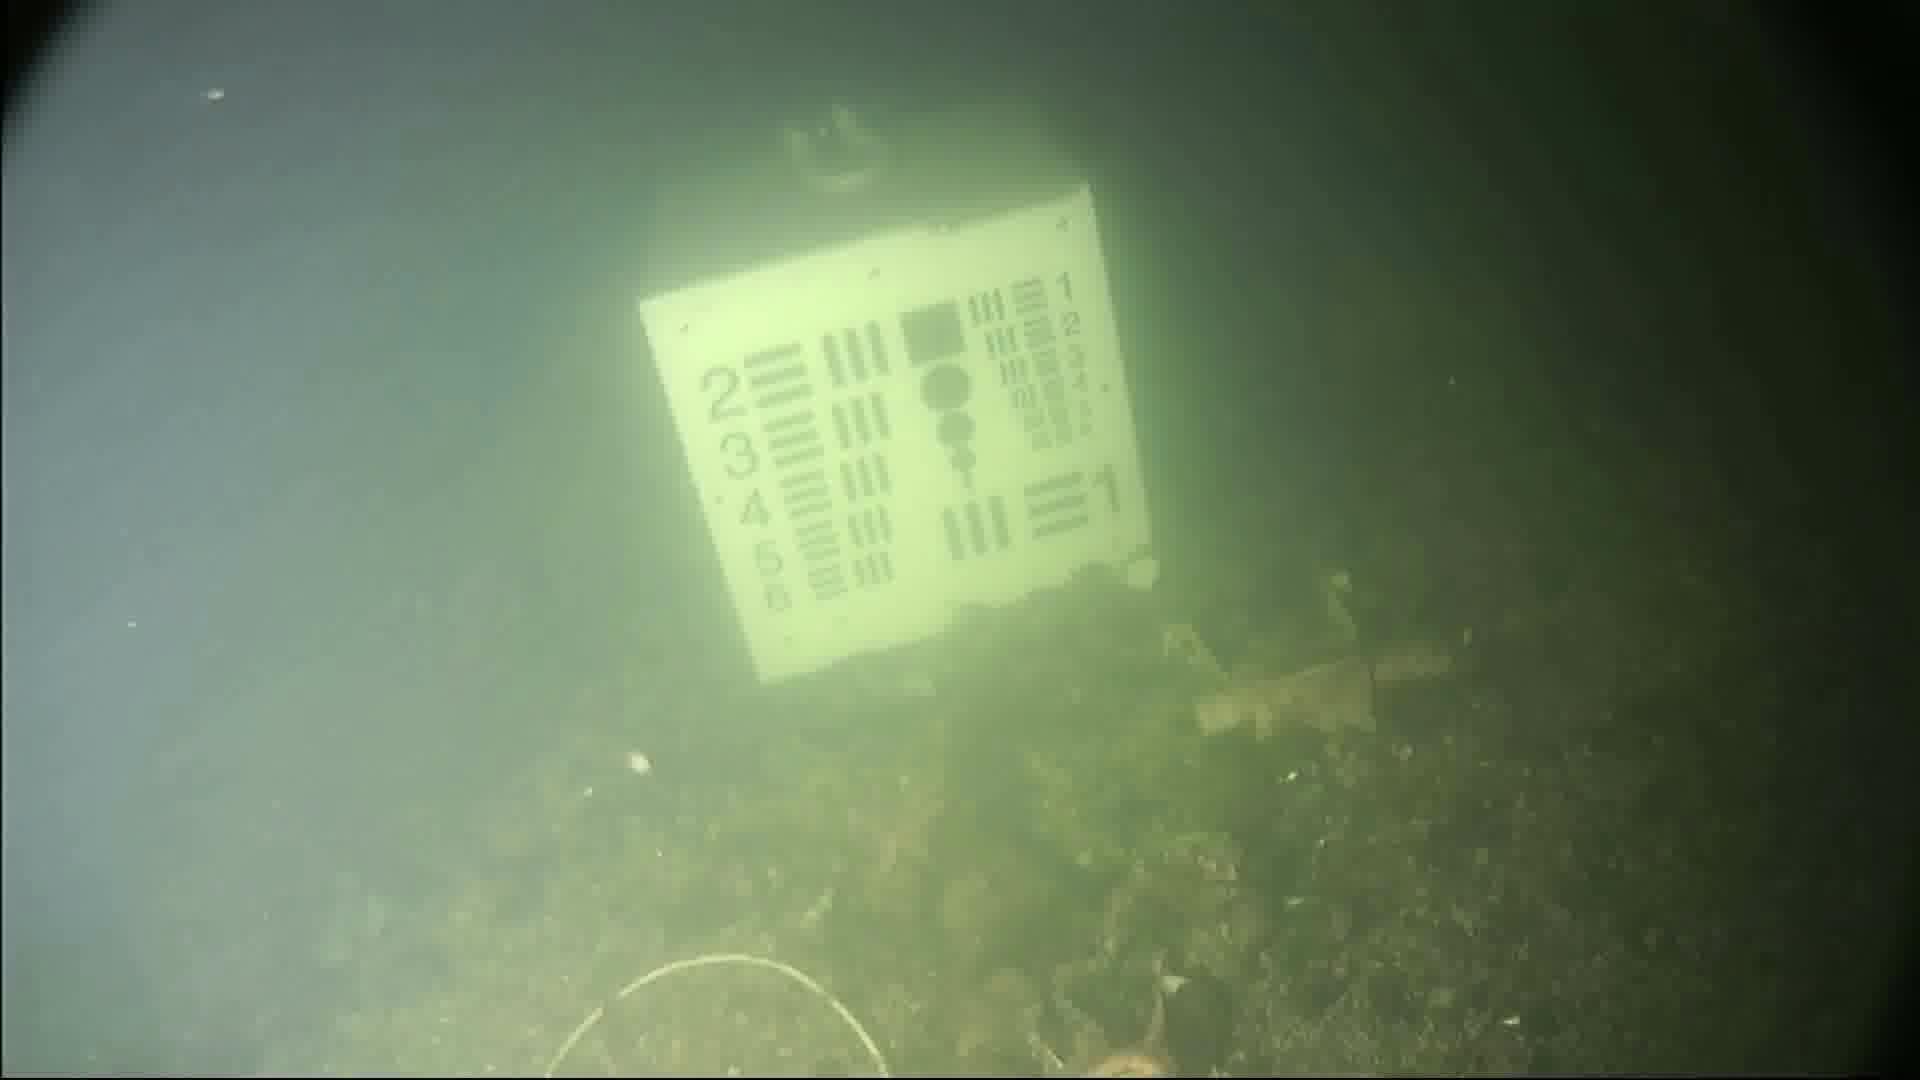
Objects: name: starfish